United States Naval Station Orange

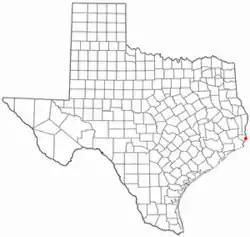
Location in Texas, United States

United States Naval Station Orange, later Texas Group, Atlantic Reserve Fleet and US Naval Reserve Orange was a major United States Navy shipyard in Orange, Texas on the Sabine River. The shipyard opened on August 24, 1940, to manage the construction of 24 landing craft. To support the shipyards the navy built new naval offices, barracks and civilian housing. The Navy built twelve piers in the Sabine River at the Base. U.S. Naval Station Orange also worked with the civilian shipyards in Texas during World War II. Major civilian shipyards were: Consolidated Steel Corporation, Levingston Shipbuilding Company, and Weaver Shipyards. At the end of the war in November 1945 the shipyard was closed and the base was turned into the Texas Group, Atlantic Reserve Fleet with 250 ships.